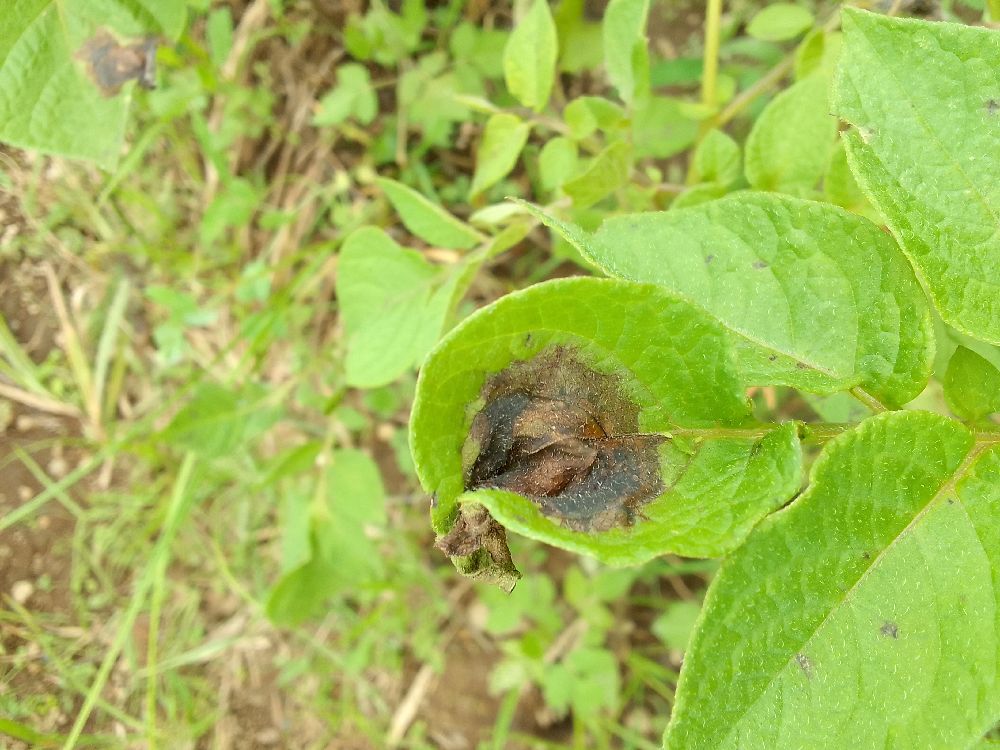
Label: Late blight